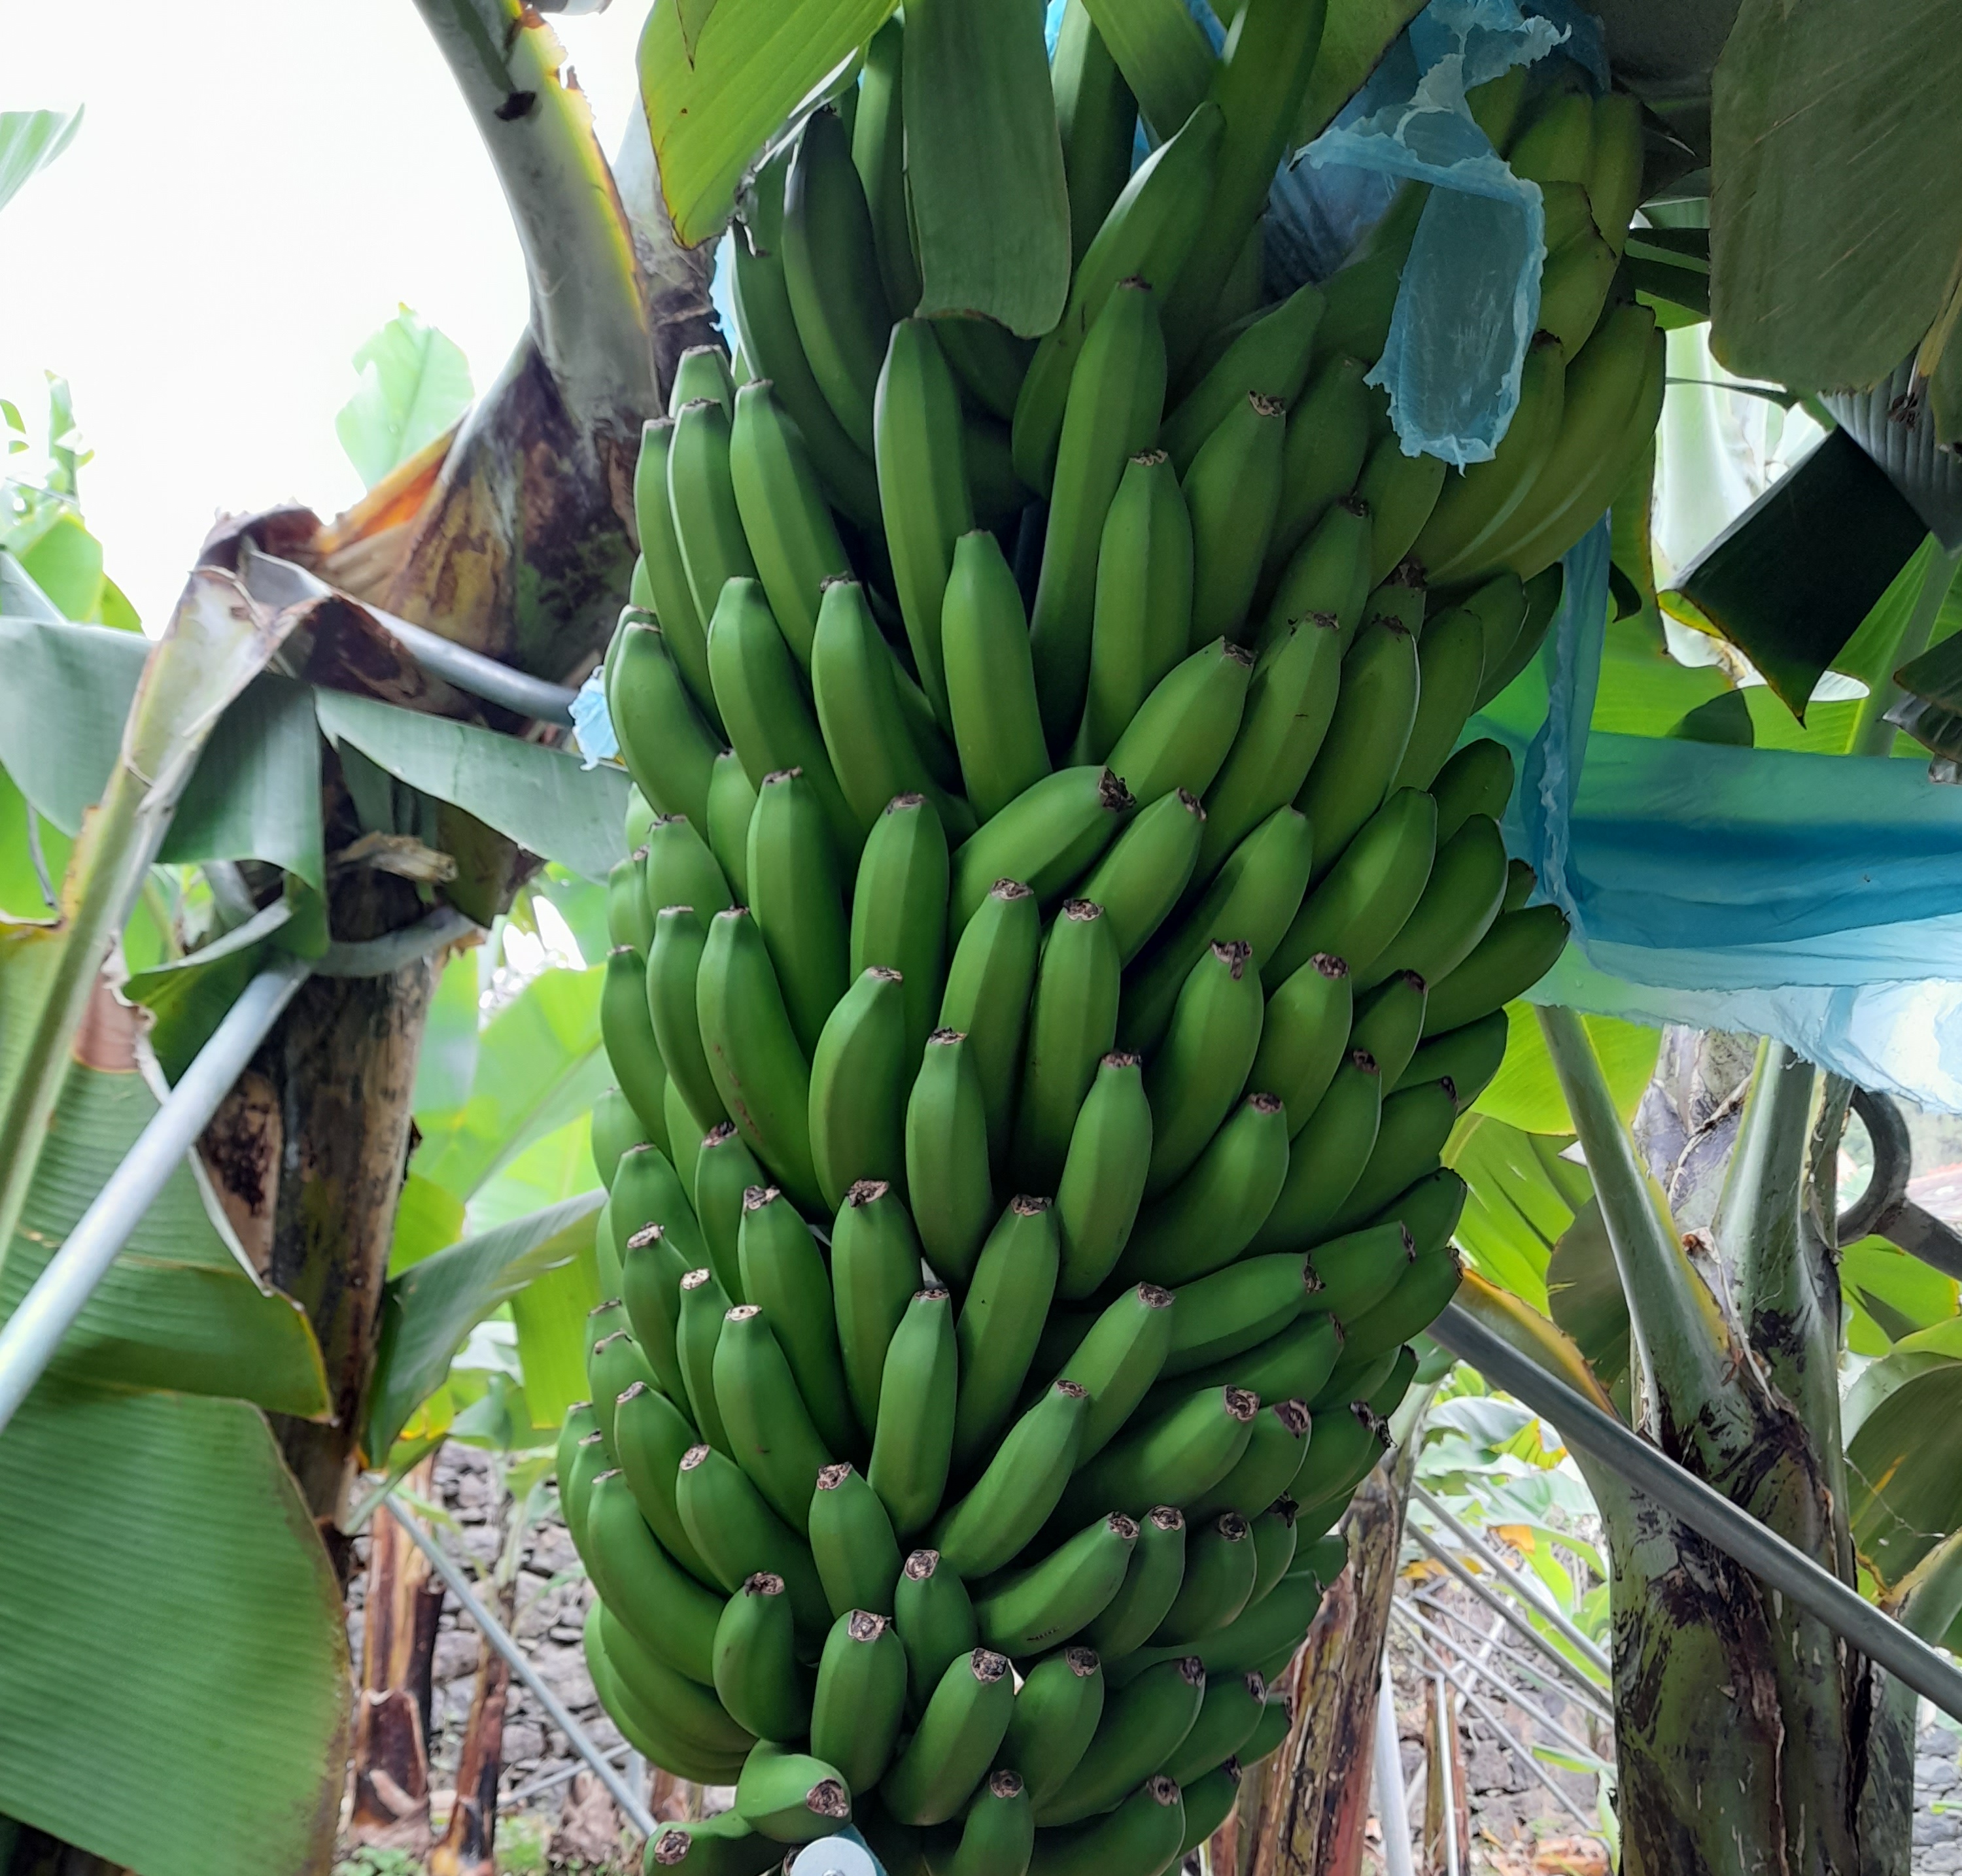
Label: Cut